Henry Burling

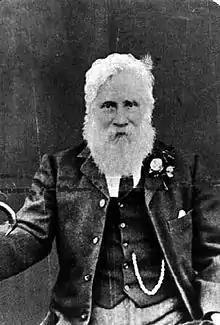
A photograph of Henry Burling c. 1901

Henry Burling (5 October 1807 – 17 September 1911) was an English-born New Zealand centenarian who was a mail carrier and farmer. He and his family claimed that he was born on 1 May 1801, making him 110 years of age at death, but subsequent research has debunked this.